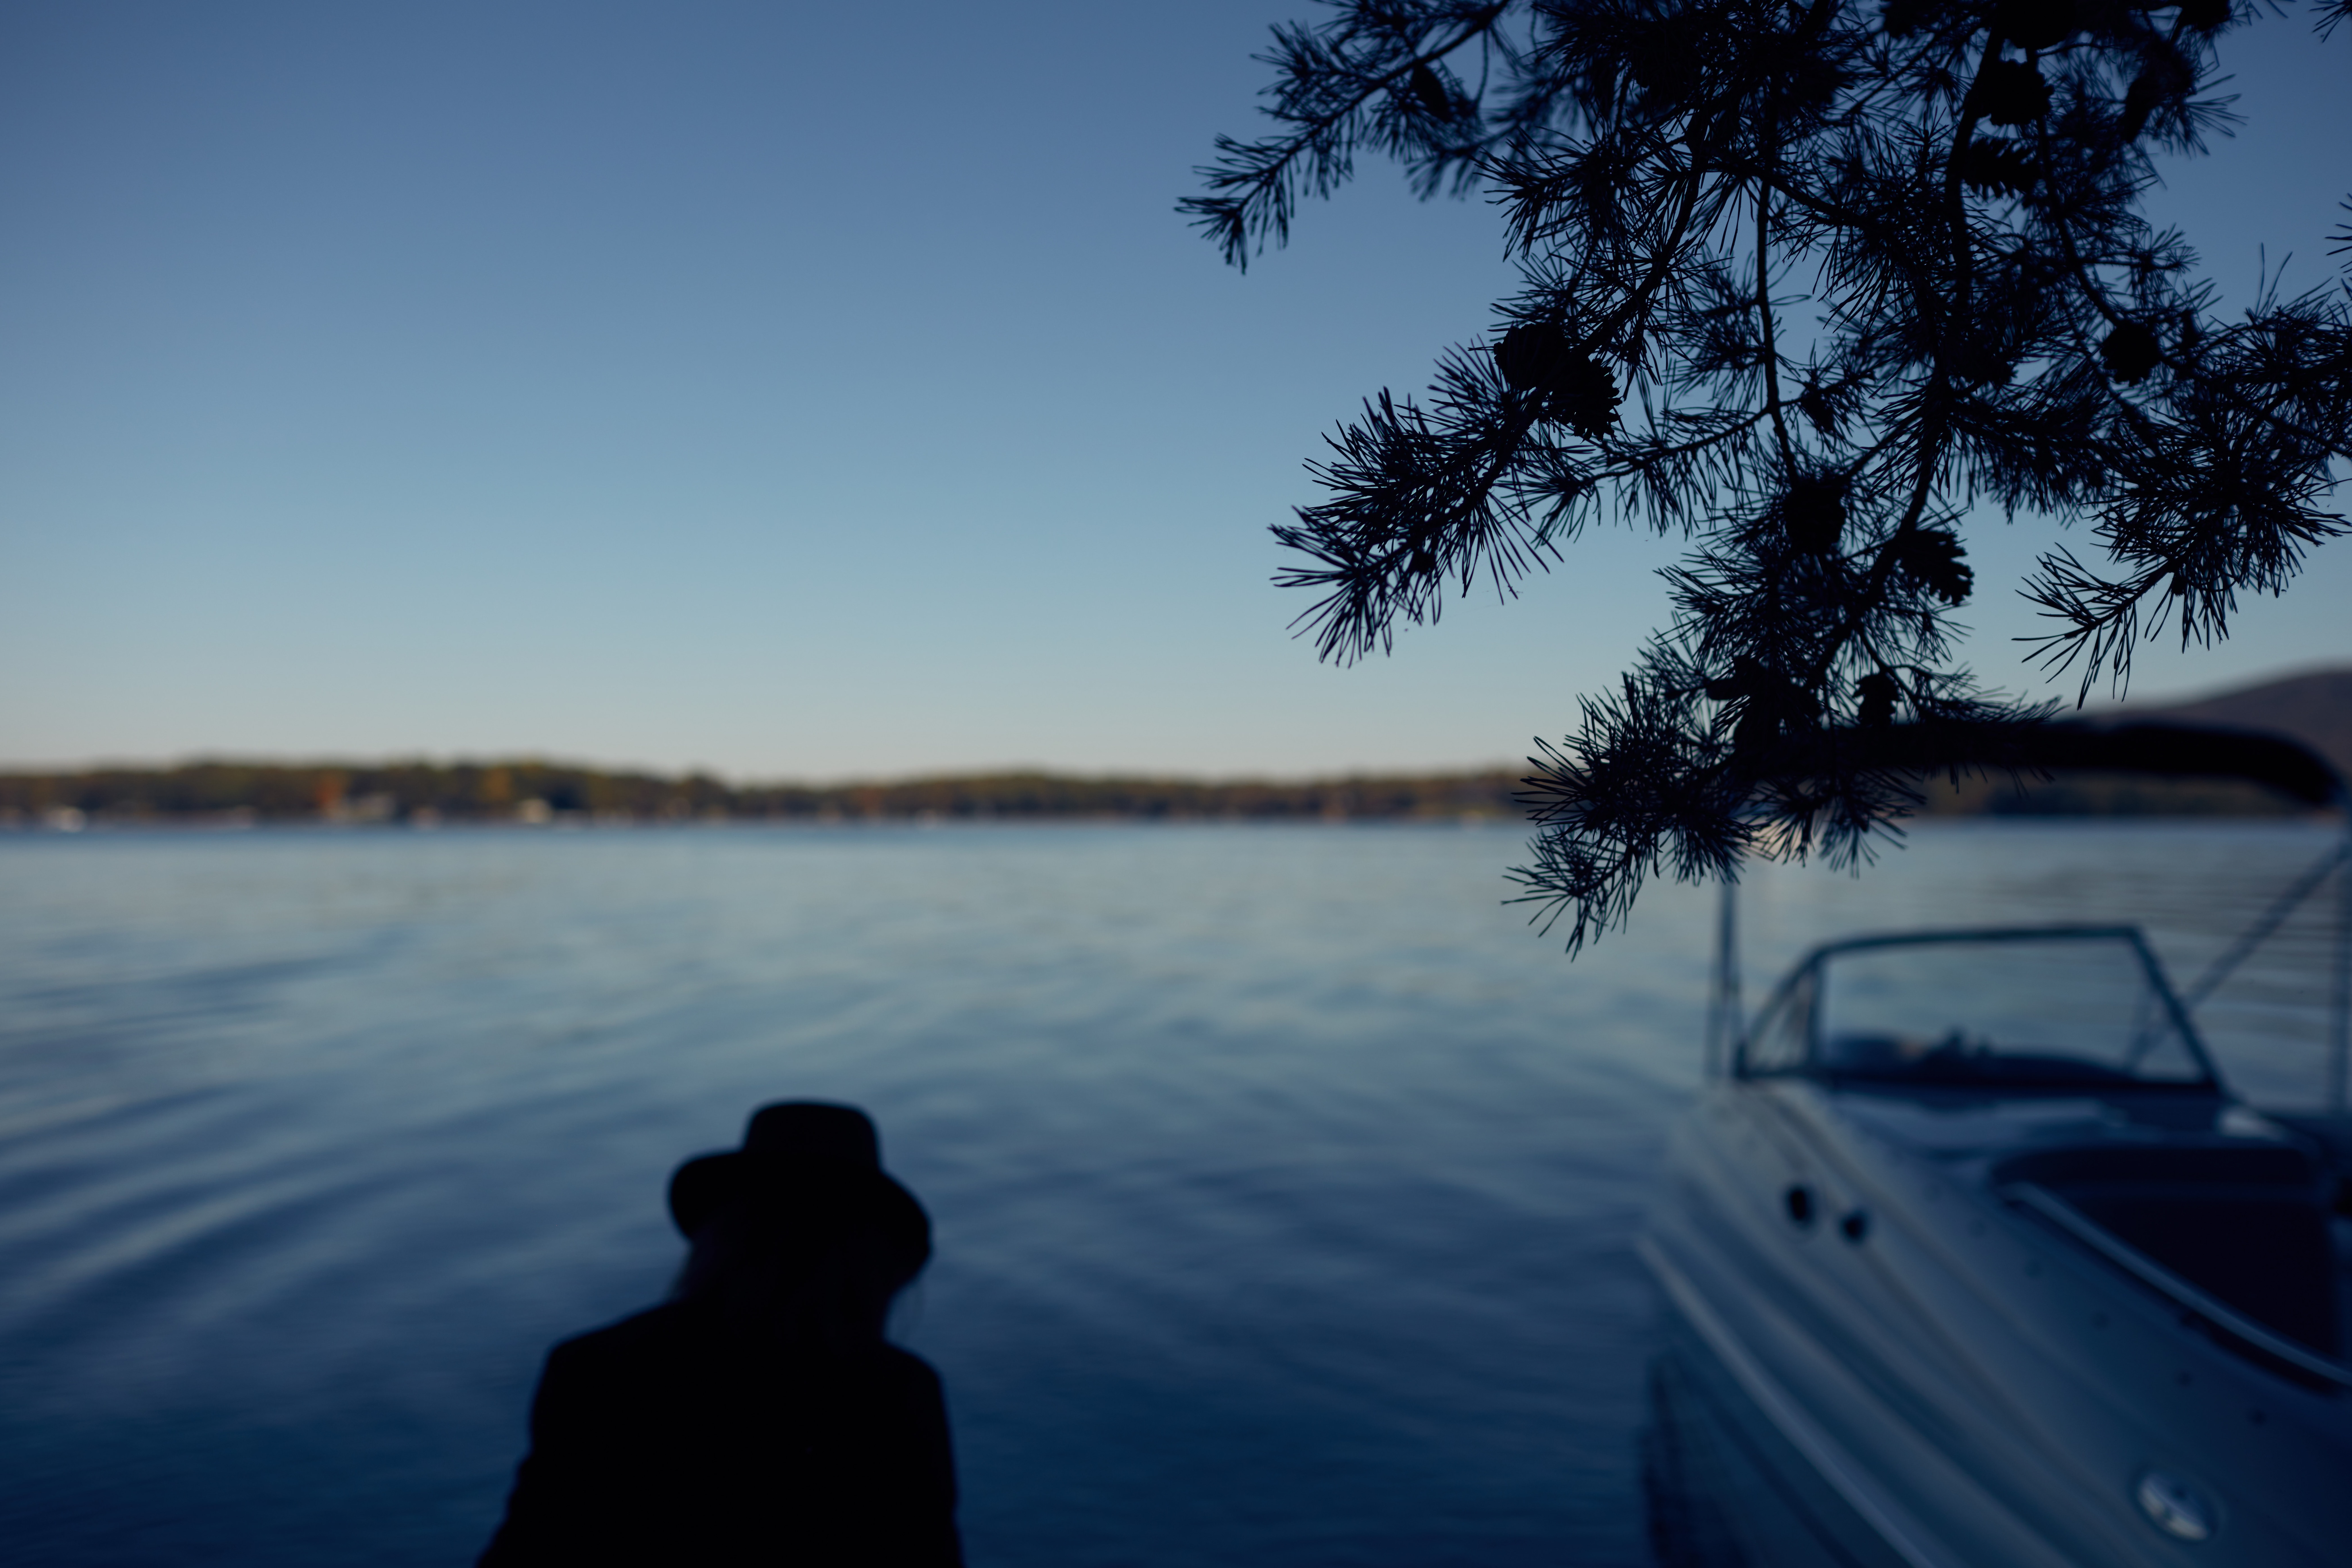
sea, snow, winter, sunset, morning, lake, dawn, dusk, evening, reflection, vehicle